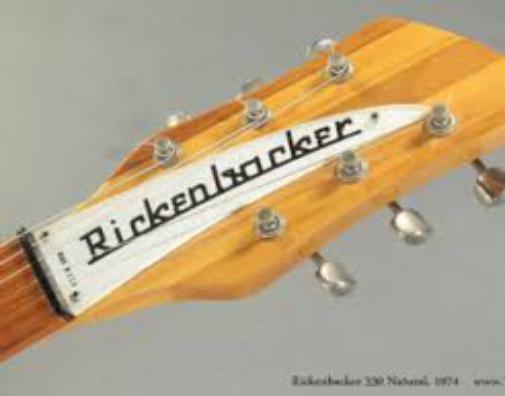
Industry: Electronic